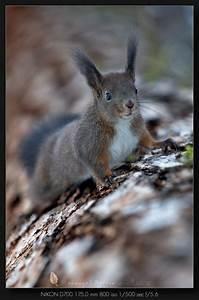
squirrel